Pre-Raphaelite Brotherhood

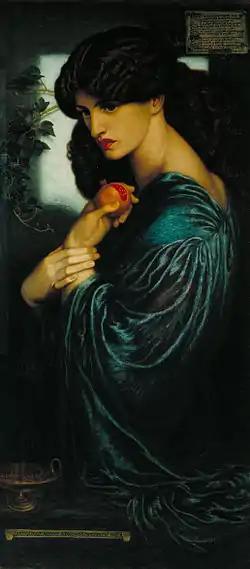
"Proserpine", 1874, by Dante Gabriel Rossetti, with Jane Morris as model

The Pre-Raphaelite Brotherhood (PRB), later known as the Pre-Raphaelites, was a group of English painters, poets, and art critics, founded in 1848 by William Holman Hunt, John Everett Millais, Dante Gabriel Rossetti, William Michael Rossetti, James Collinson, Frederic George Stephens and Thomas Woolner who formed a seven-member "Brotherhood" partly modelled on the Nazarene movement. The Brotherhood was only ever a loose association and their principles were shared by other artists and poets of the time, including Algernon Charles Swinburne, William Morris, Ford Madox Brown, Arthur Hughes and Marie Spartali Stillman. Later followers of the principles of the Brotherhood included Edward Burne-Jones and John William Waterhouse.